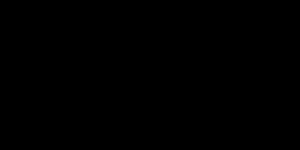
Les applications de l'amplificateur opérationnel sont divisées en deux grandes catégories suivant la nature de la contre-réaction :